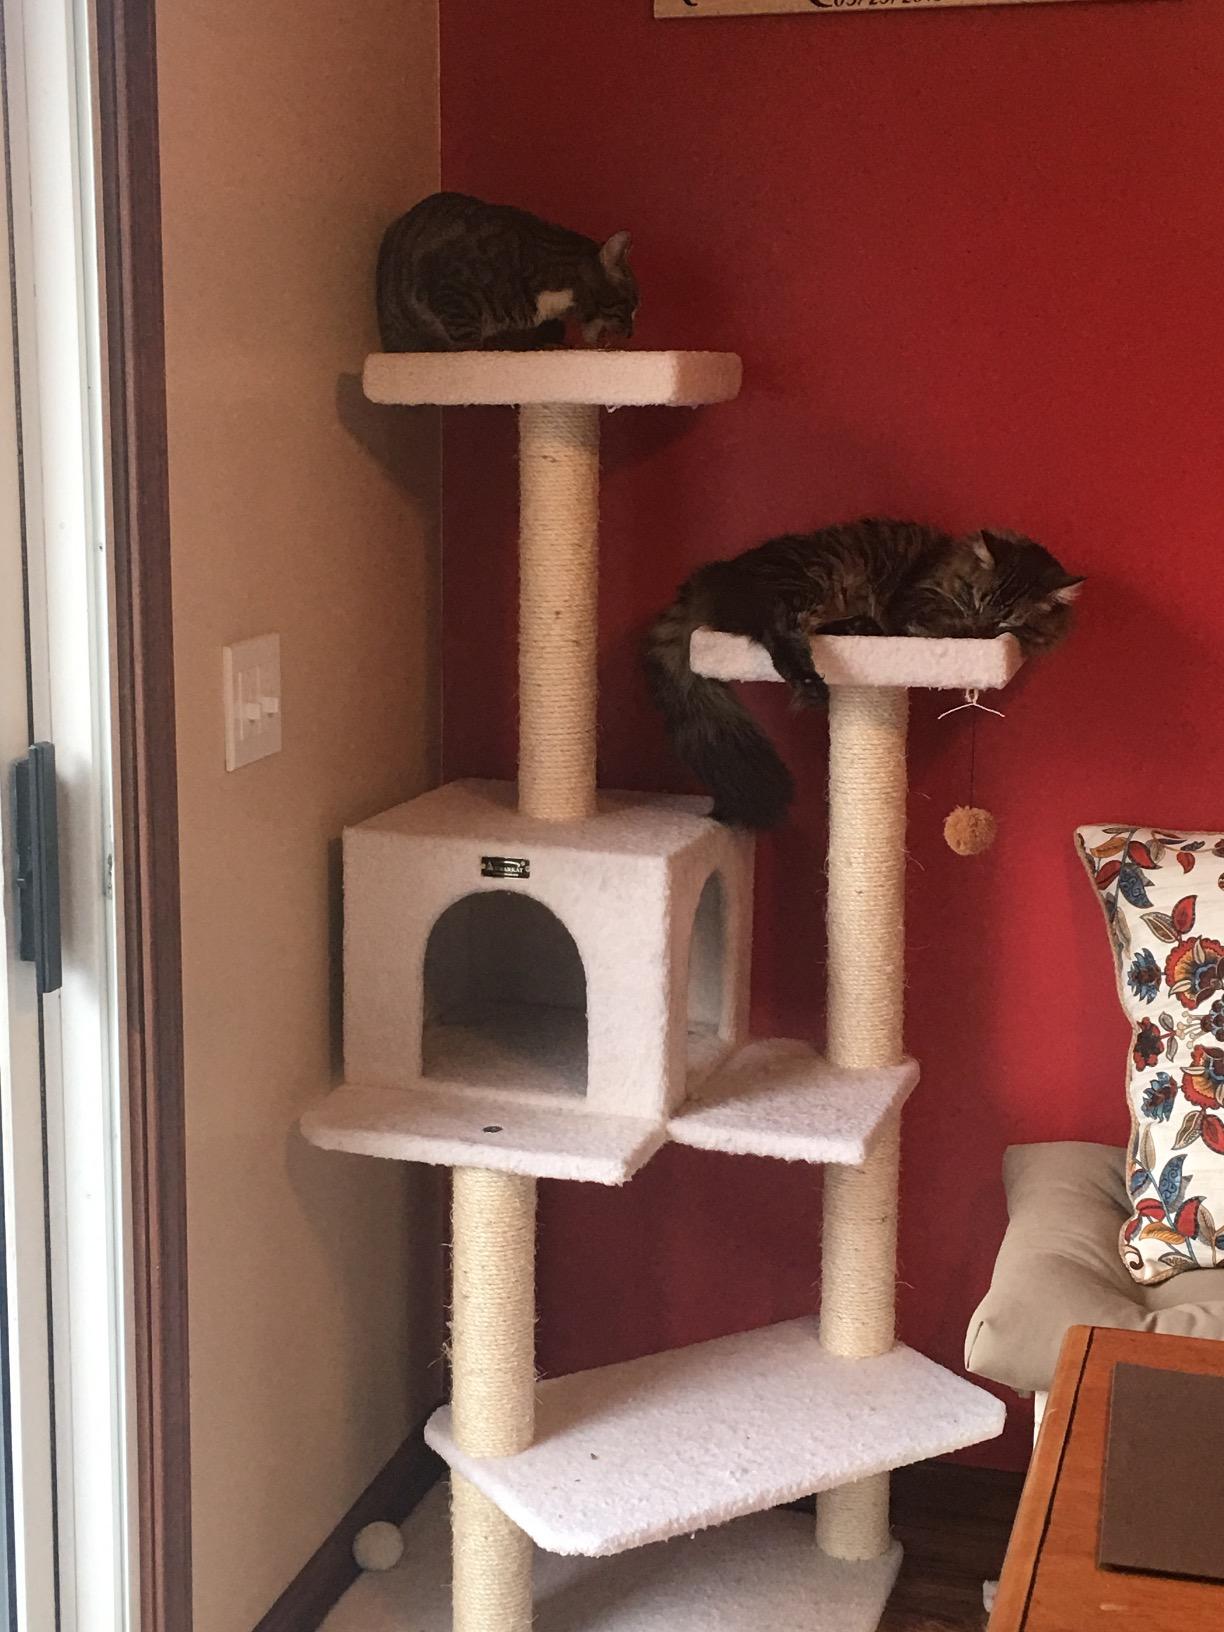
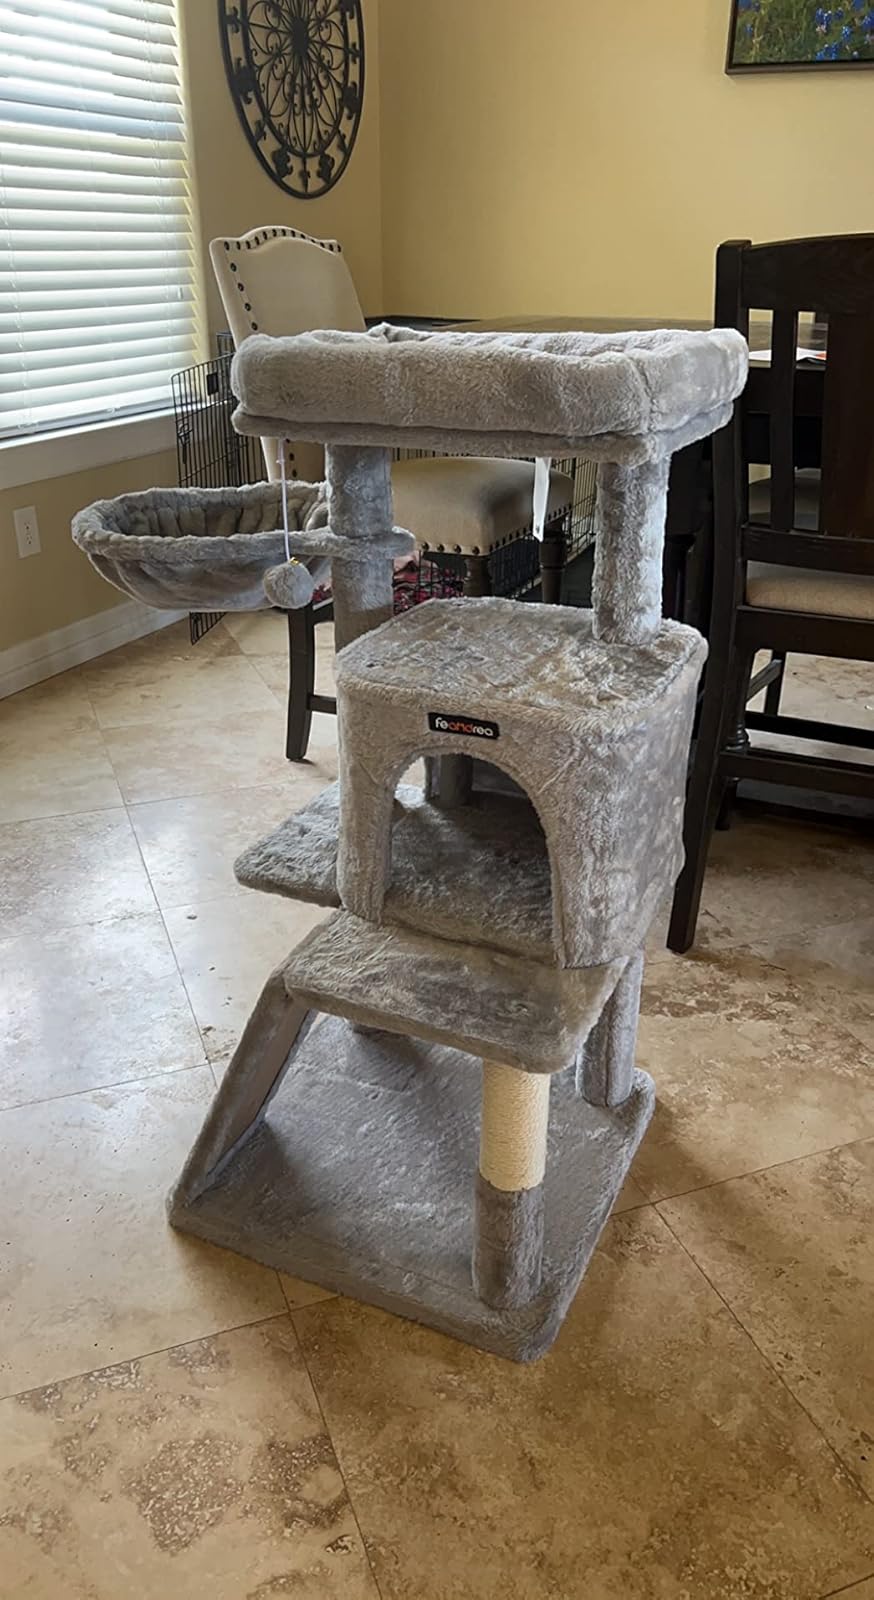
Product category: items_cat tree
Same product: no